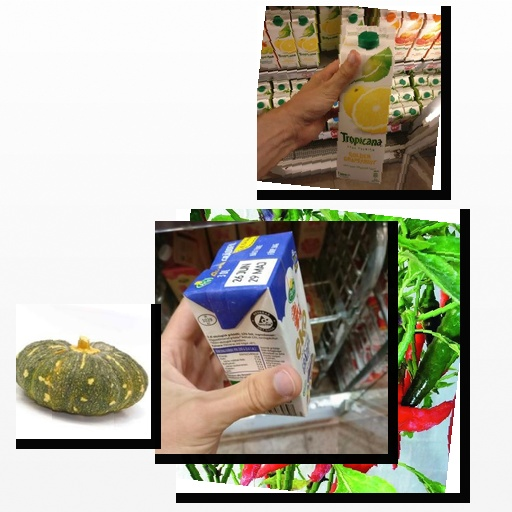
Food items: pumpkin, golden_grapefruit_juice, chili_pepper, sour_cream